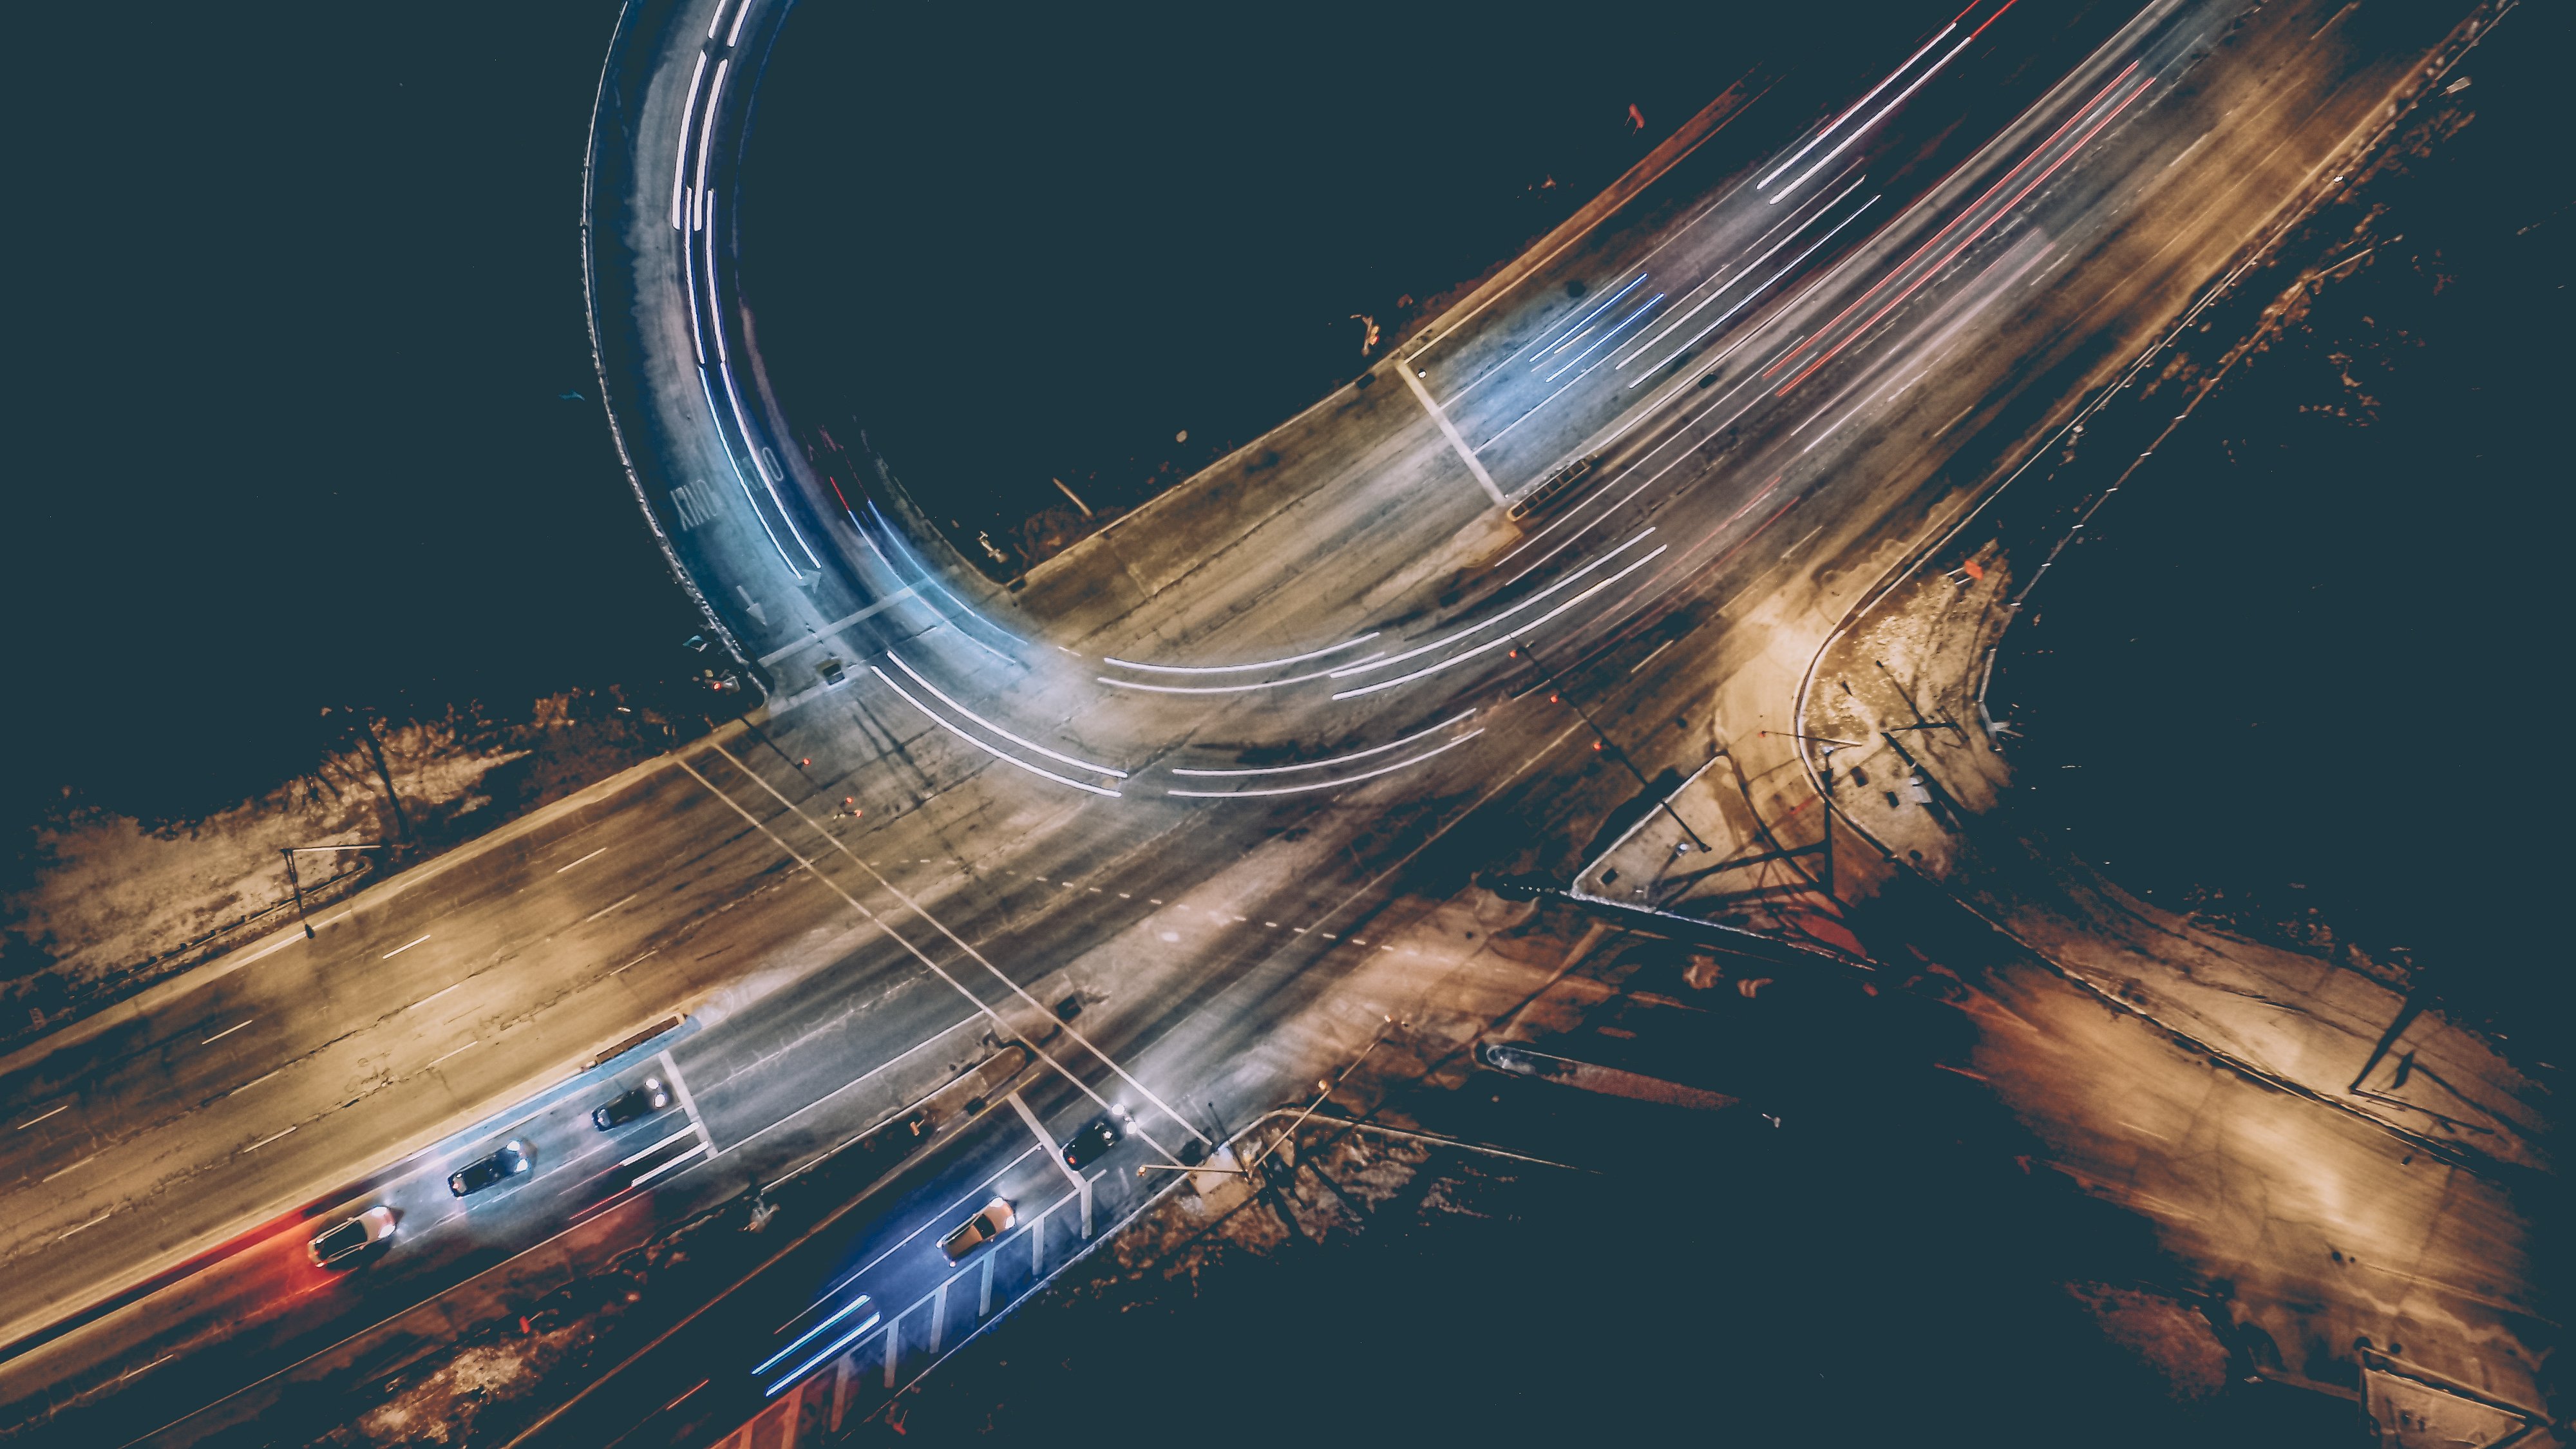
light, sky, night, sunlight, wave, atmosphere, skyscraper, line, reflection, vehicle, mast, space, outer space, screenshot, atmosphere of earth, computer wallpaper